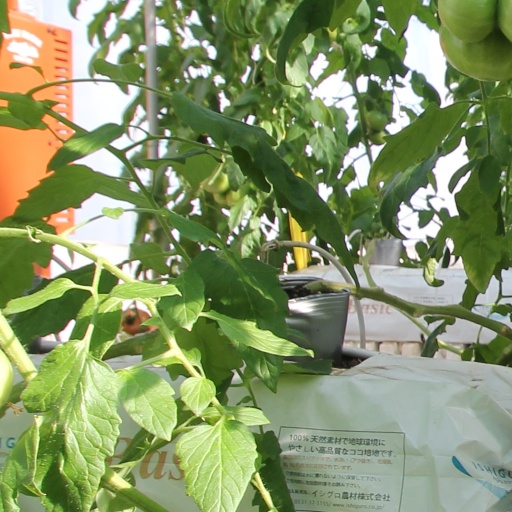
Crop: tomato